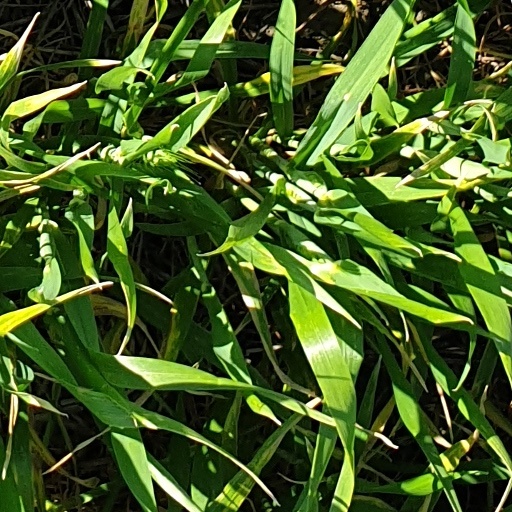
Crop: wheat